Ernst Karl Winter

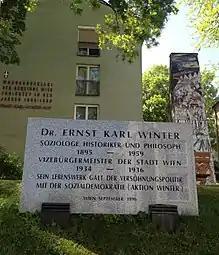
Memorial plaque in front of the Ernst-Karl-Winter-Hof

Ernst Karl Winter (1 September 1895 – 4 February 1959) was an Austrian sociologist, journalist, politician, political activist.